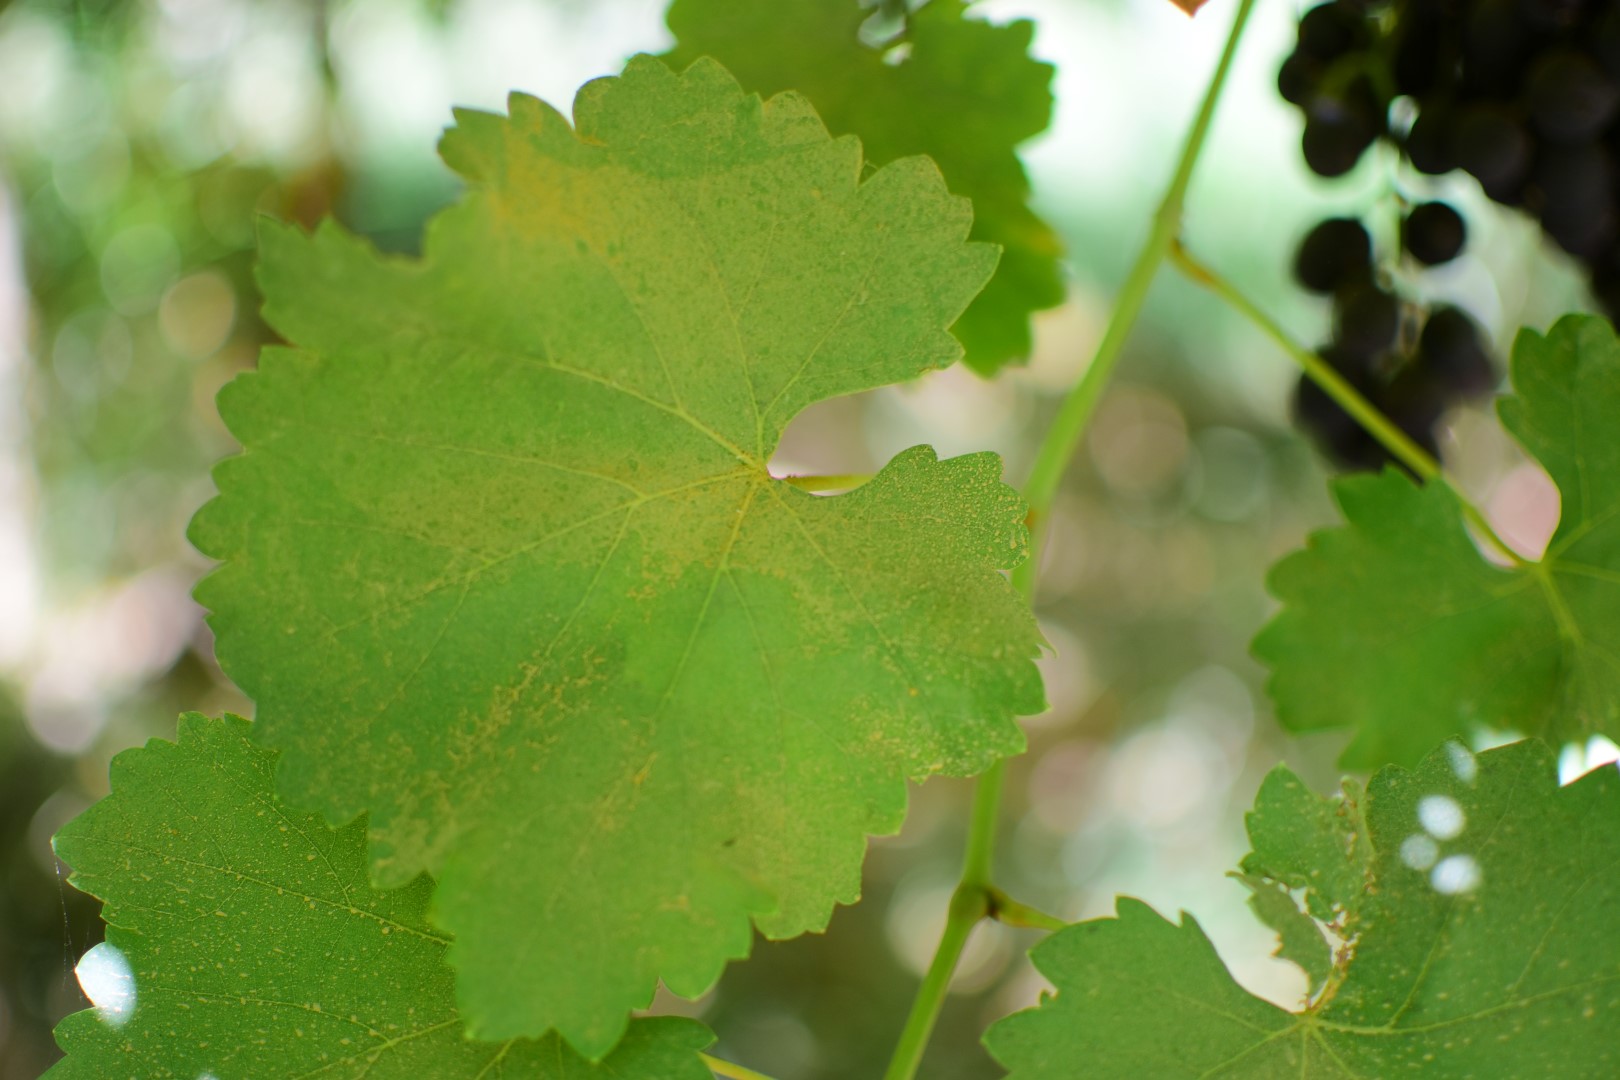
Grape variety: Frinsi